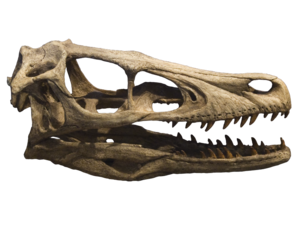
Crâne de Velociraptor, crétacé supérieur de 78 à 70 millions d'années (Djadochta, Mongolie),Musée d'Histoire Naturelle d'Aix-en-Provence
Le vélociraptor est un genre de petits dinosaures théropodes carnivores bipèdes qui a vécu à la fin du Crétacé, entre 75 et 71 millions d'années avant notre ère.